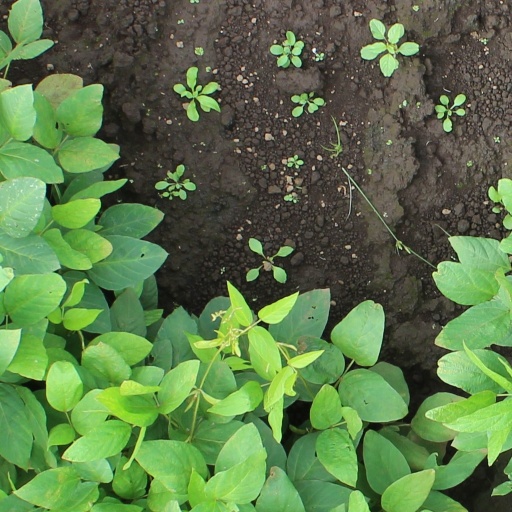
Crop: soybean